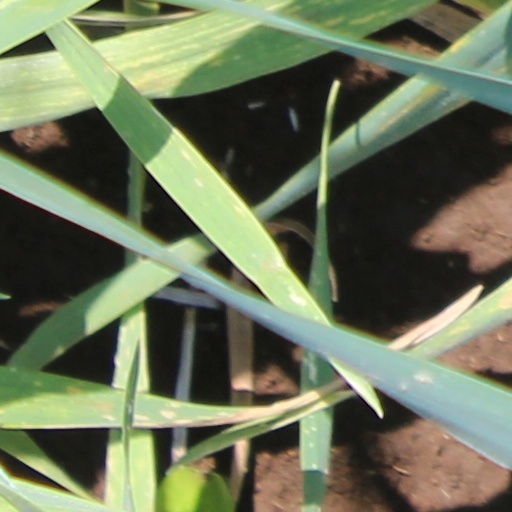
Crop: wheat